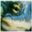
Label: frog